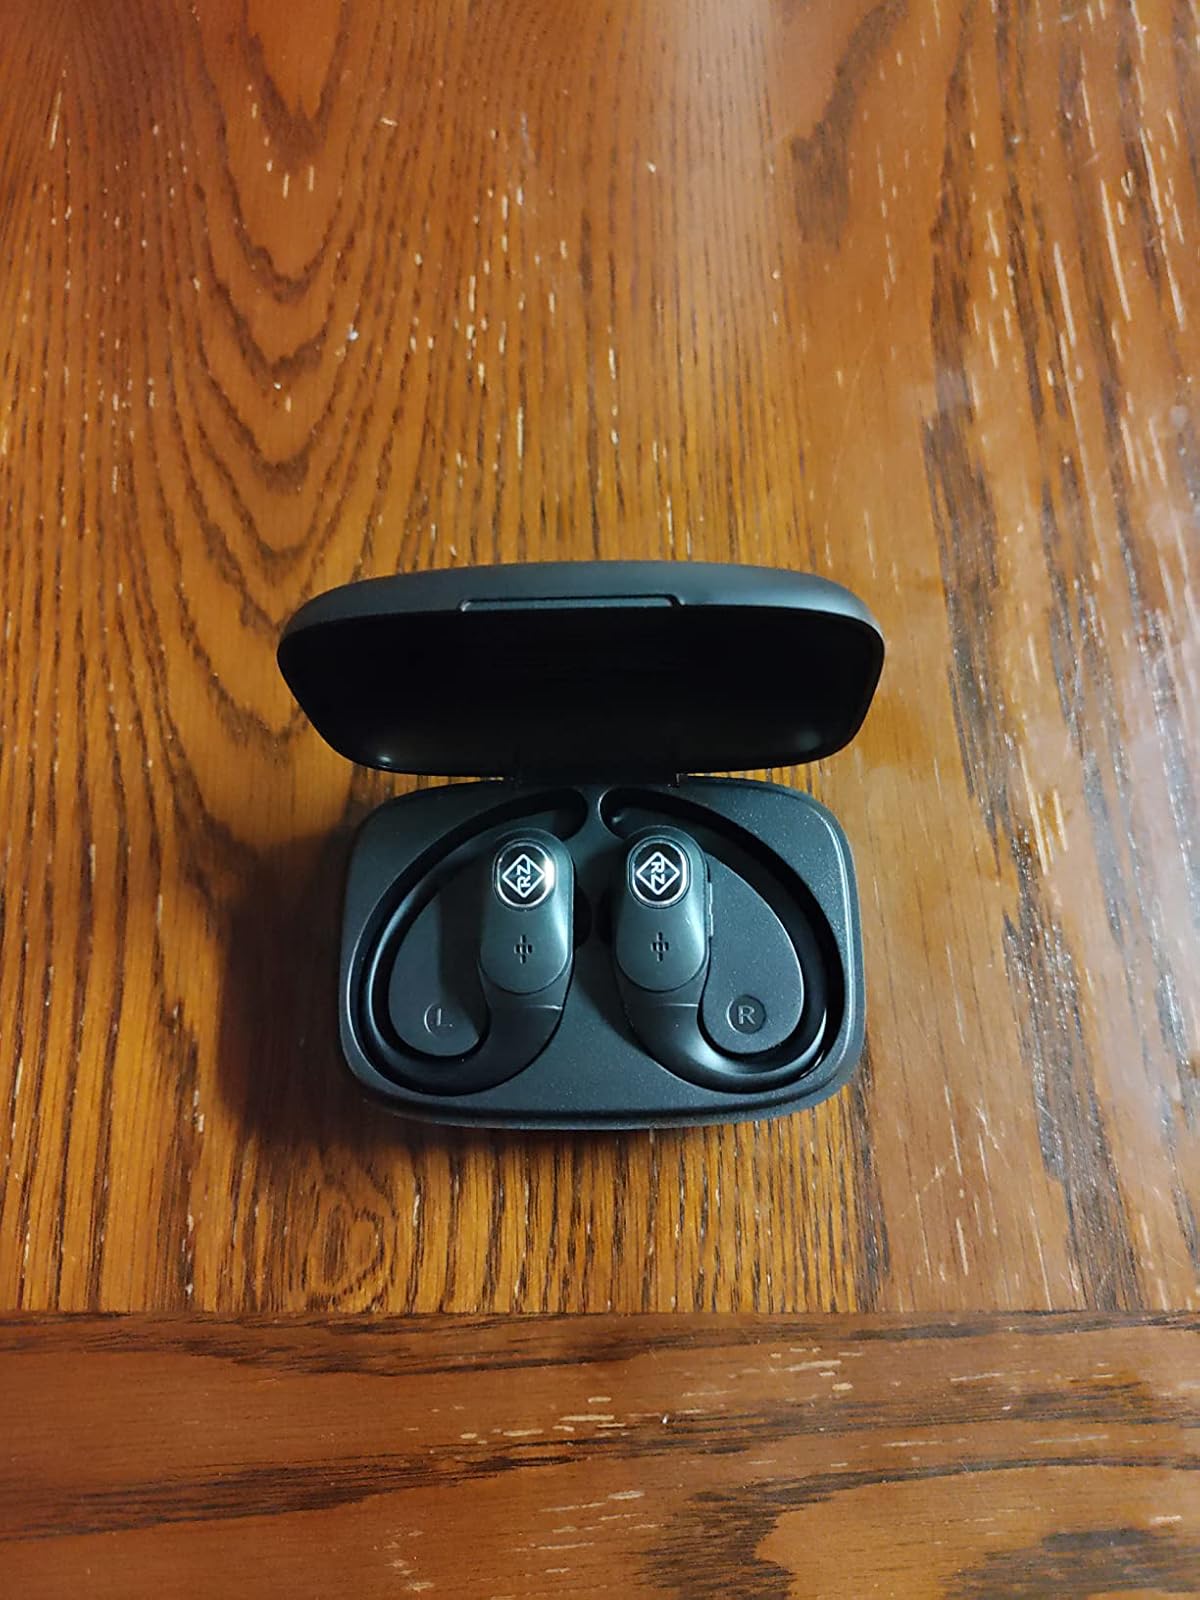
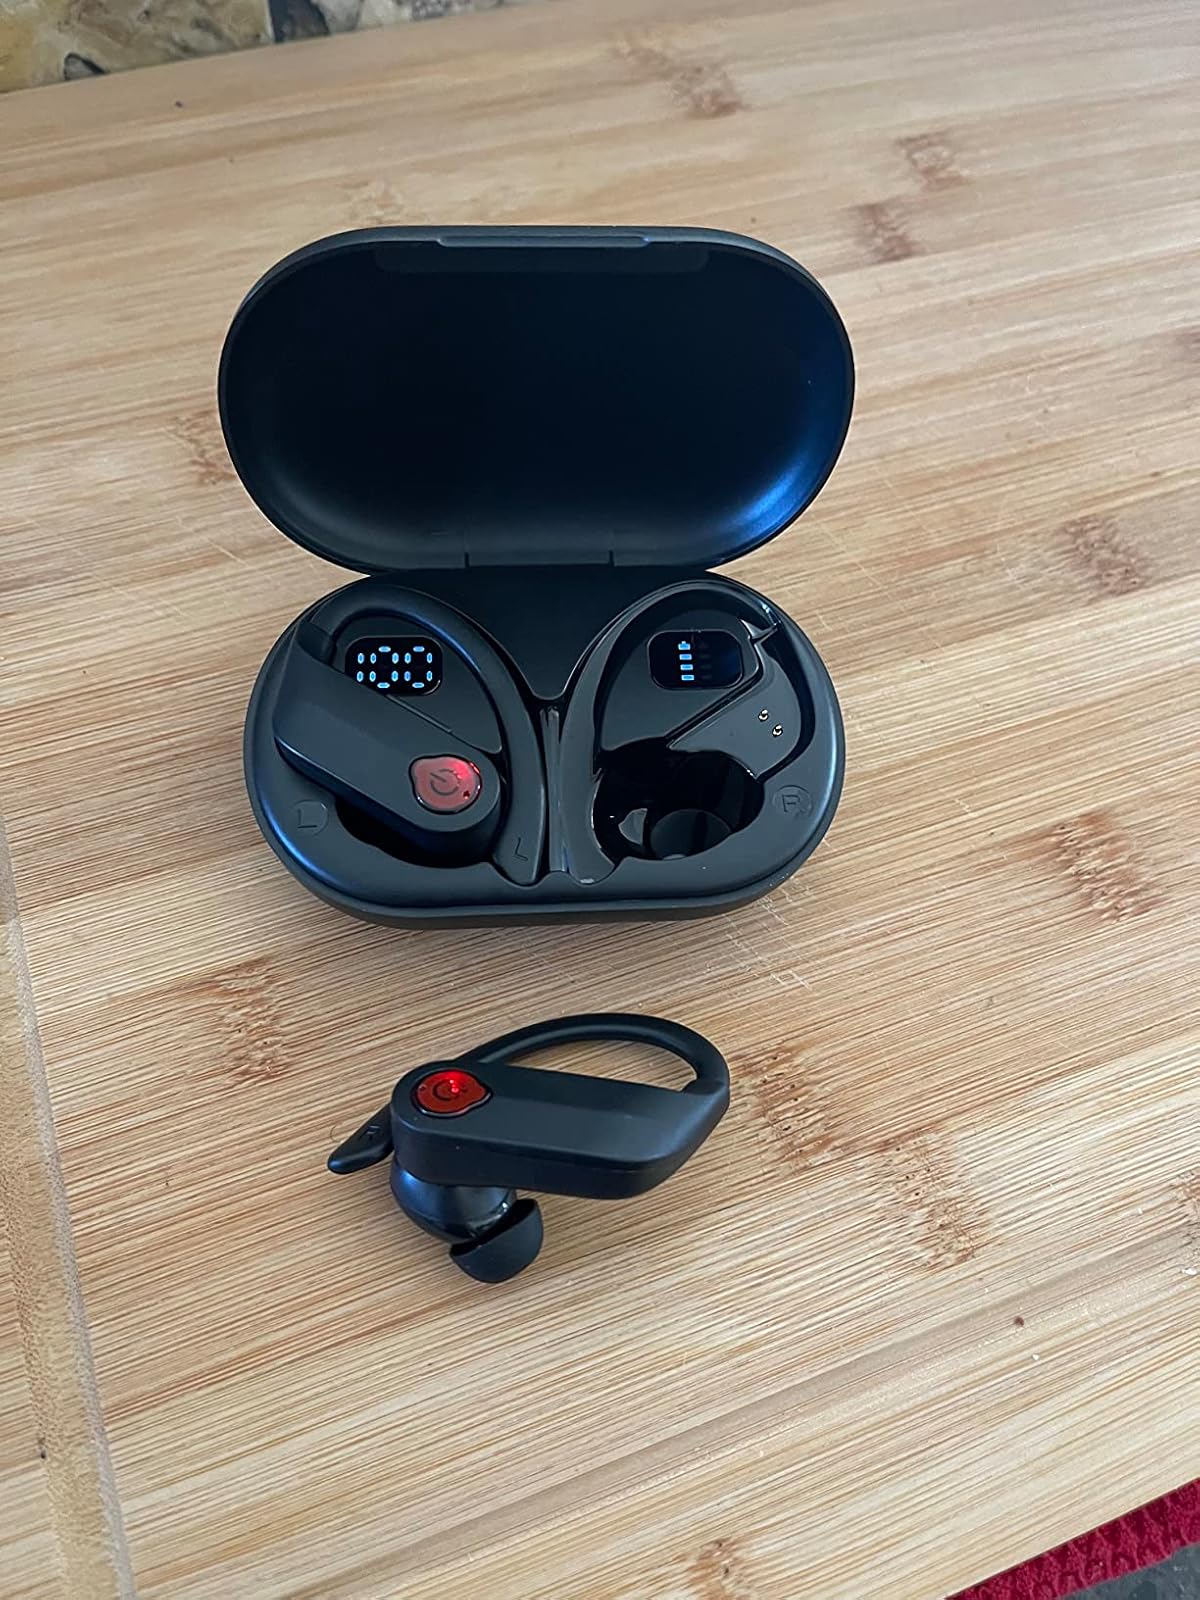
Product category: earbuds
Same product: no